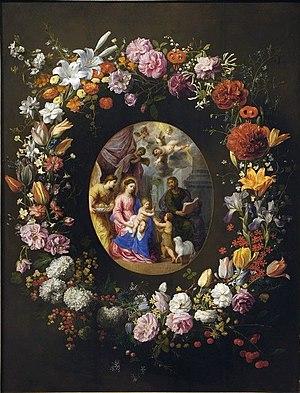
Jacob van Es est un artiste peintre flamand, né à Anvers vers 1596 et mort dans cette même ville en 1666. Il est connu pour ses natures mortes principalement de nourriture et parfois de fleurs. Avec Osias Beert et Clara Peeters, il est l'un des principaux représentants de la première génération de la nature morte flamande.